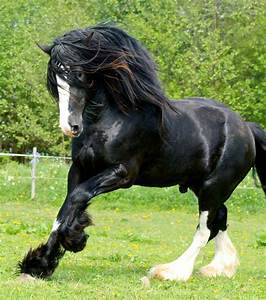
Label: cavallo